New Writings in SF 23

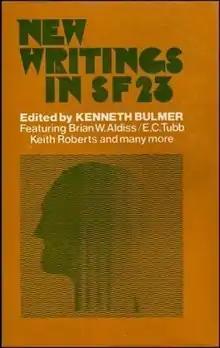
Cover of first edition

New Writings in SF 23 is an anthology of science fiction short stories edited by Kenneth Bulmer, the second volume of nine he oversaw in the "New Writings in SF" series in succession to the series' originator, John Carnell. It was first published in hardcover by Sidgwick & Jackson in November 1973, followed by a paperback edition under the slightly variant title "New Writings in SF - 23" issued by Corgi in 1975. The contents of this volume, together with those of volumes 21 and 22 of the series, were later included in the omnibus anthology "New Writings in SF Special 1", issued by Sidgwick & Jackson in 1975.